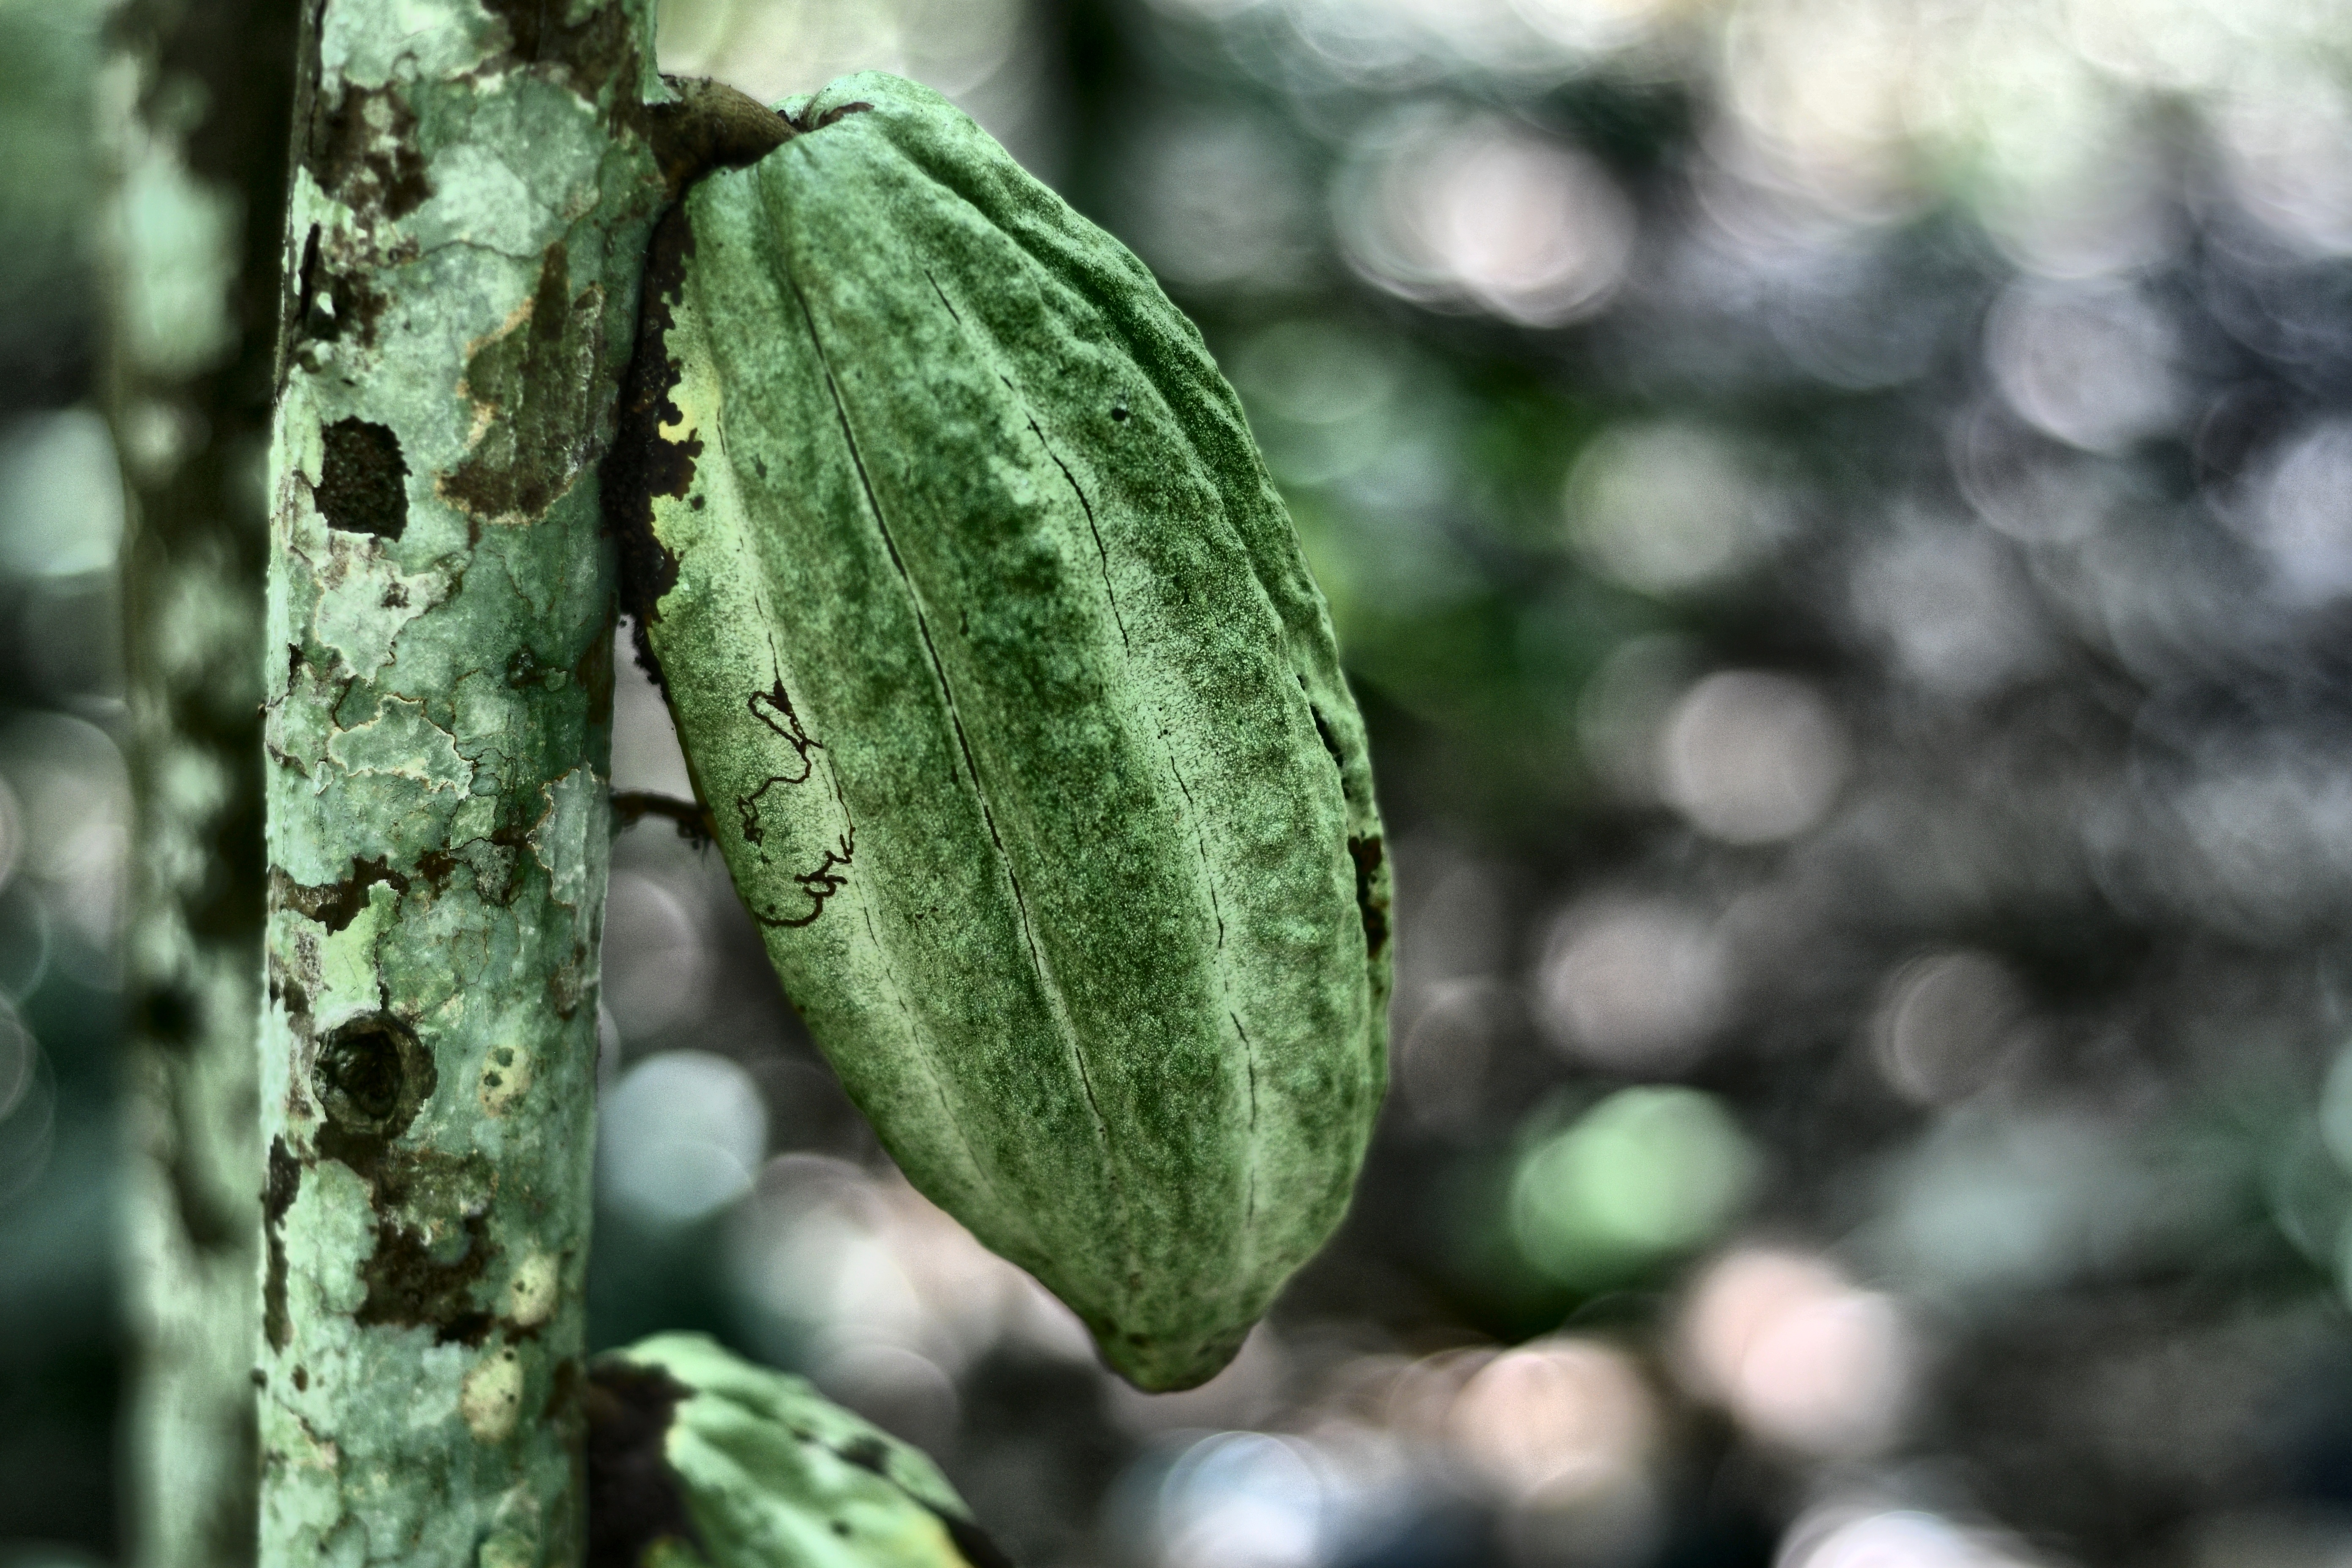
Maturity: unmature
Variety: Guiana